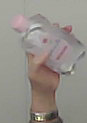
Product: johnson_baby